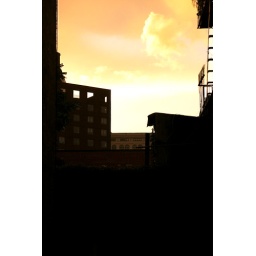
Shot this out my bedroom window in the East Village of Manhattan just after a storm.